Osmond Brock

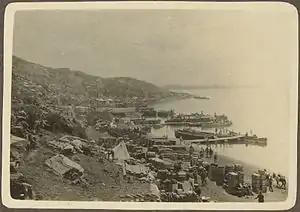
The beach at Chanak: Brock was praised for his handling of the Chanak Crisis

Brock became Deputy Chief of the Naval Staff and a Lord Commissioner of the Admiralty in July 1919 with promotion to vice admiral on 3 October. He went on to be Commander-in-Chief of the Mediterranean Fleet with his flag in the battleship in April 1922. Following the Turkish victory in Anatolia at the end of the Greco-Turkish War in August 1922, Brock organised the rescue of the fleeing Greek army and, by skilful deployment of his ships, he dissuaded the advancing Turks, led by Mustafa Kemal Atatürk, from attacking the British garrison at Chanak in the Dardanelles neutral zone in September. By 12 September 1922, during the sack of Smyrna by the Turkish army, there were more than 150,000 refugees gathering on the quayside of Smyrna. While anchored in the Bay of Smyrna and appalled by the scenes of the refugees being attacked by Turkish soldiers, Brock ordered the ship's band to play music in order to drown out the sound of the screaming people. Later, Brock took dinner with his senior officers in the captain's quarters. For his diplomatic handling of the Chanak Crisis, Brock was commended by Leo Amery, the First Lord of the Admiralty, in the House of Commons in 1923. Promoted to full admiral on 31 July 1924, he moved his flag to the battleship later that year.